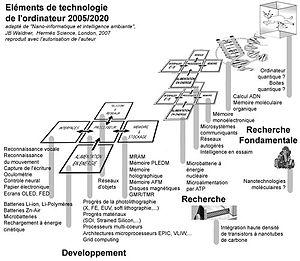
Évolution des technologies de l'ordinateur entre 2005 à 2020. Cette évolution s’articule autour de cinq blocs fonctionnels
La nano-informatique est un néologisme qui propose de nouveaux concepts et architectures des systèmes informatiques et de l'électronique numérique. Fondés sur la technologie du silicium ou sur des alternatives radicales, ils ont pour particularité d'exploiter les molécules elles-mêmes comme éléments de base des futurs ordinateurs. Pour des raisons autant économiques que techniques, on considère leur développement comme inéluctable.